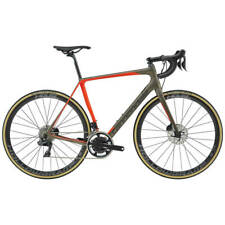
Vehicle type: Bikes